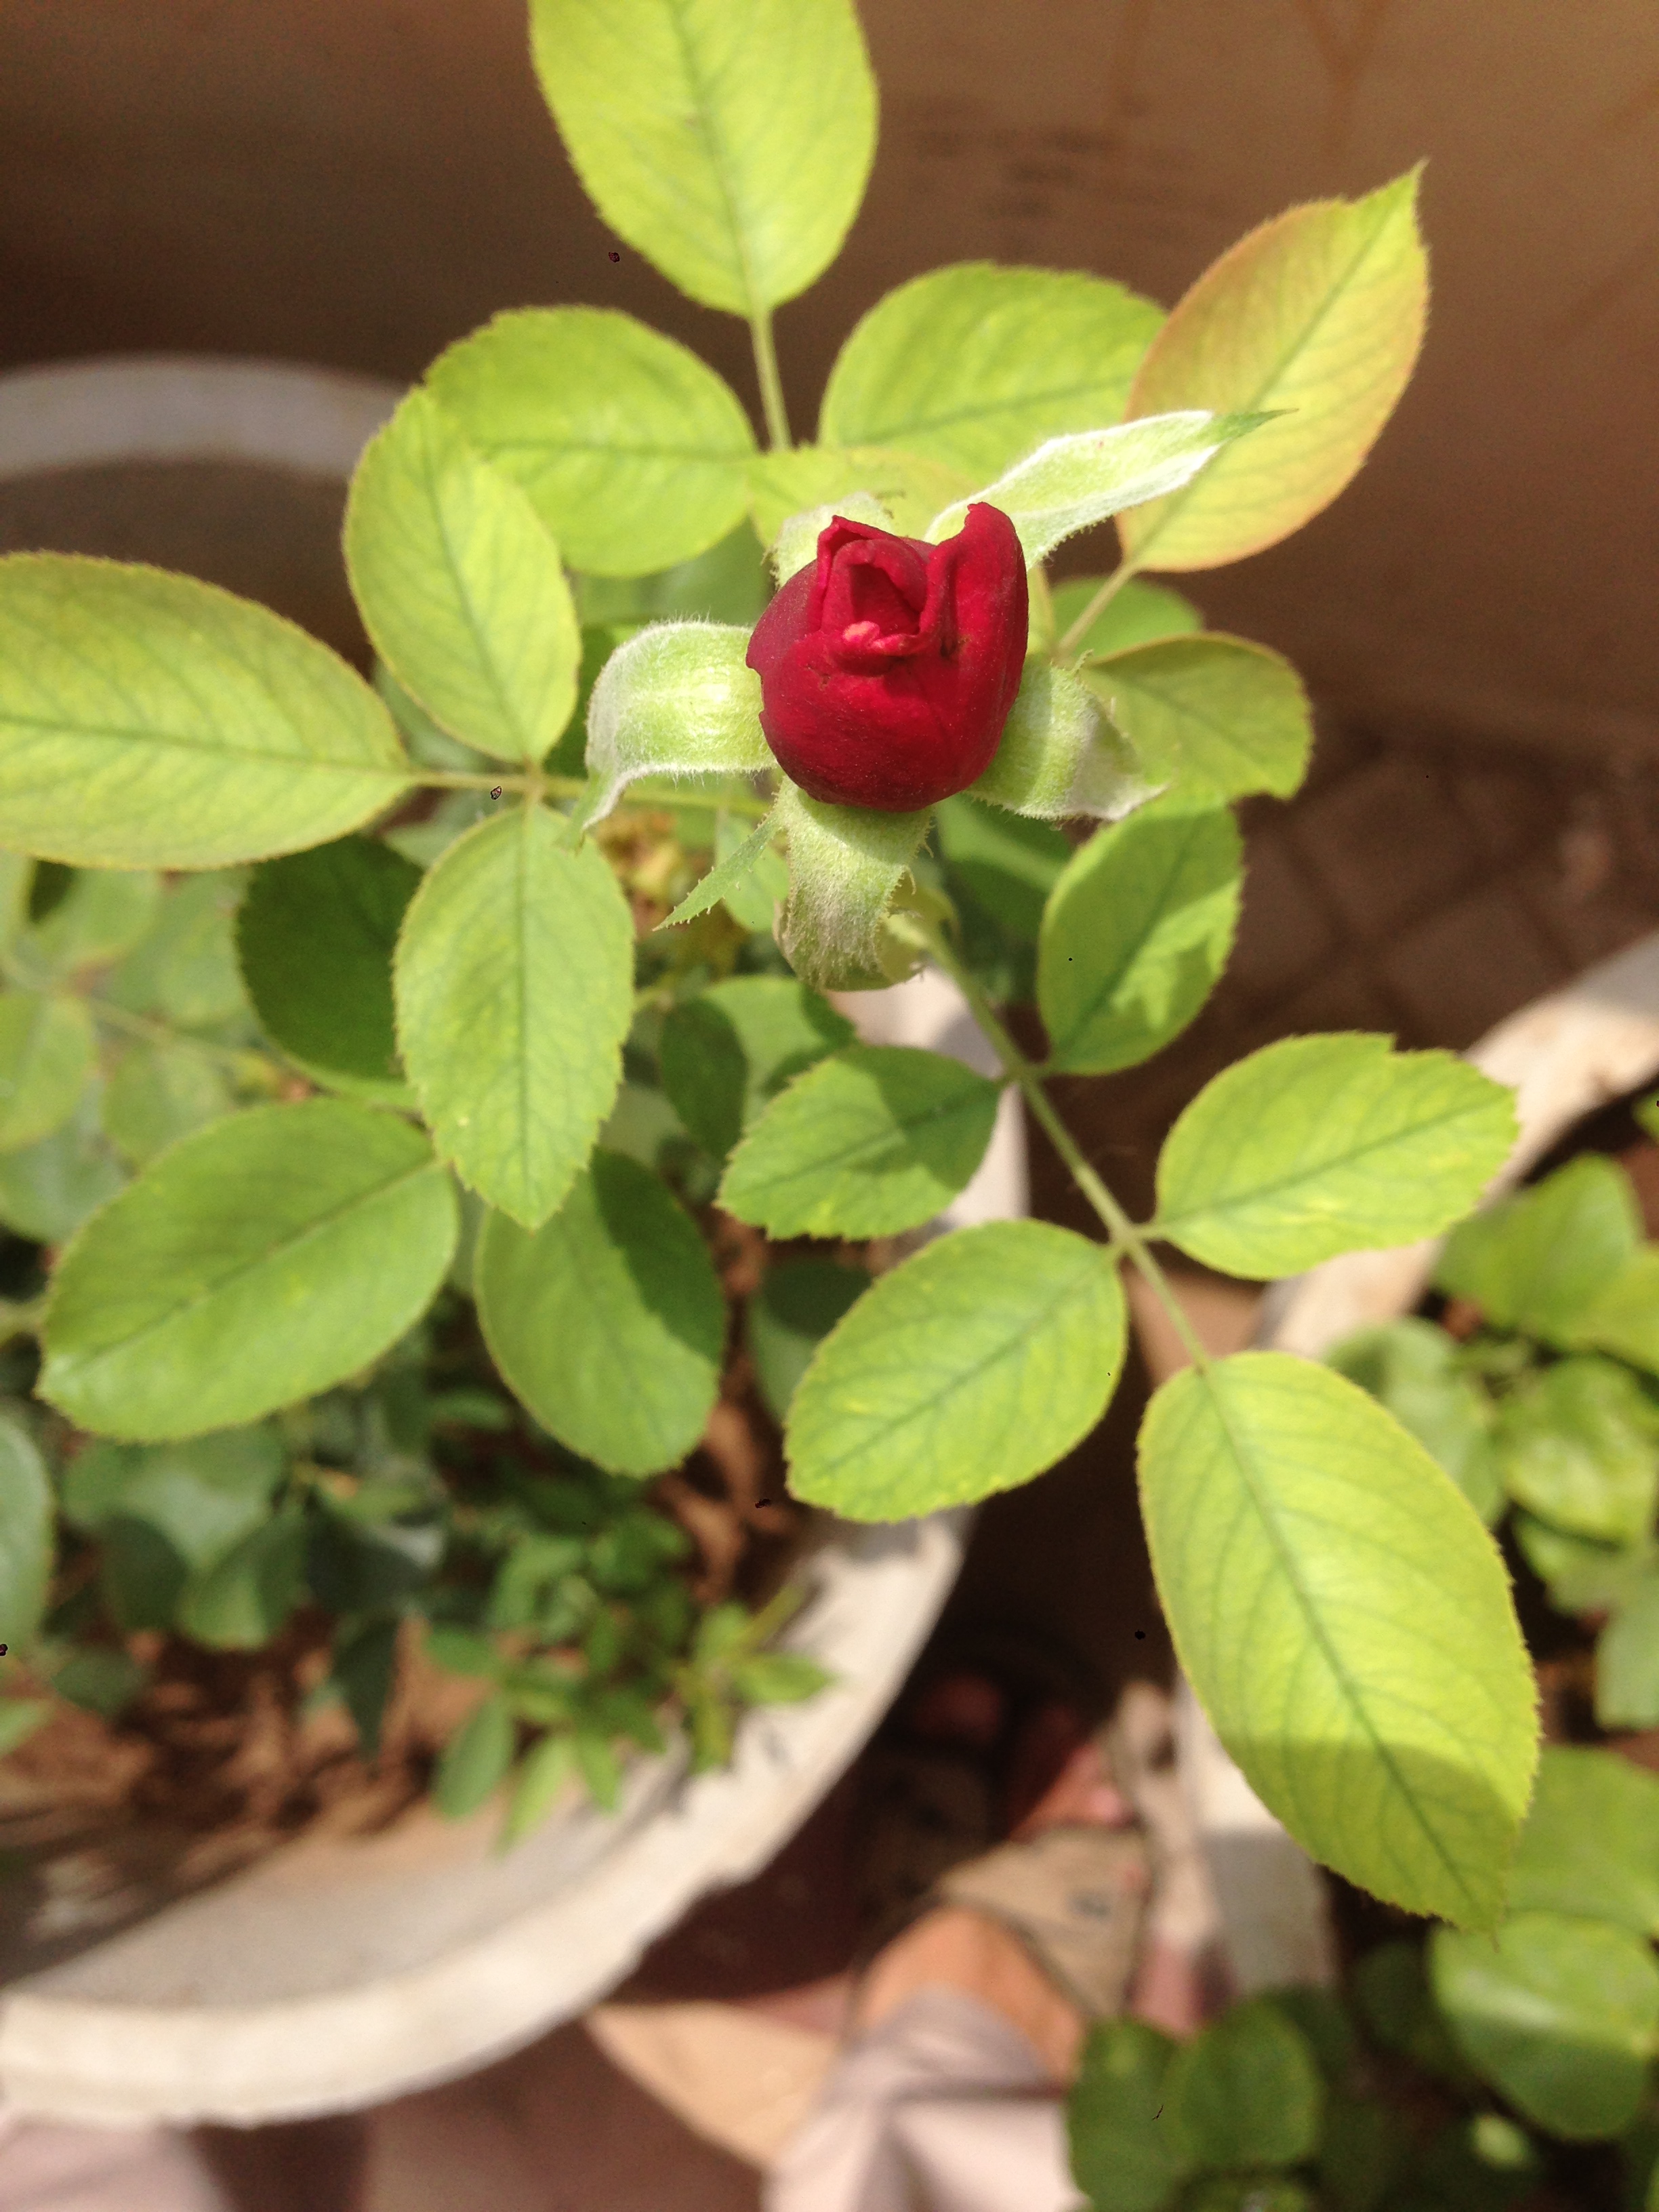
nature, flower, plant, flowering plant, leaf, petal, tree, shrub, rose, houseplant, perennial plant